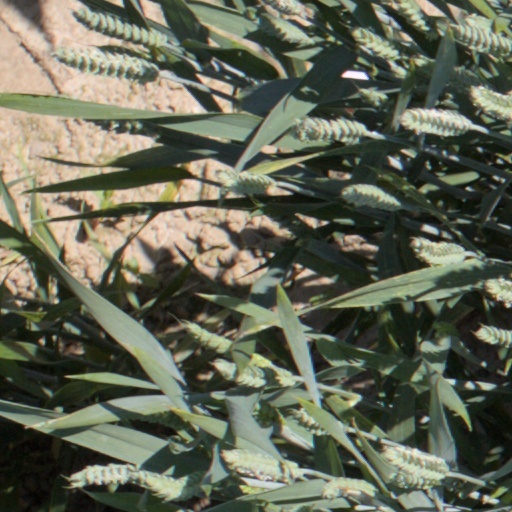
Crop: wheat